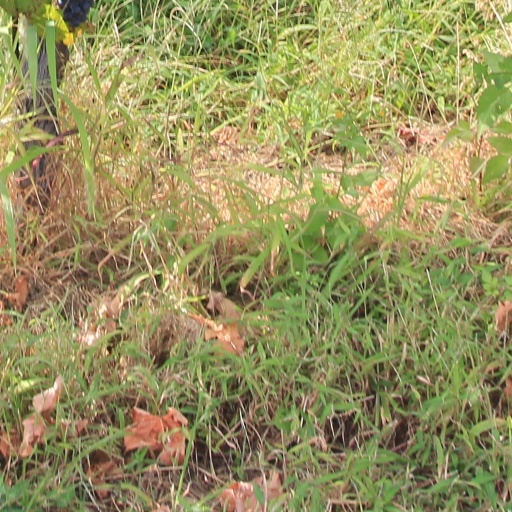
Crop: grape